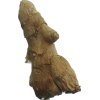
Label: ginger